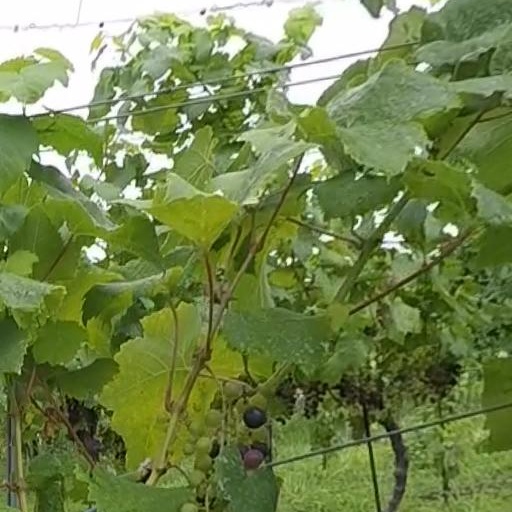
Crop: grape